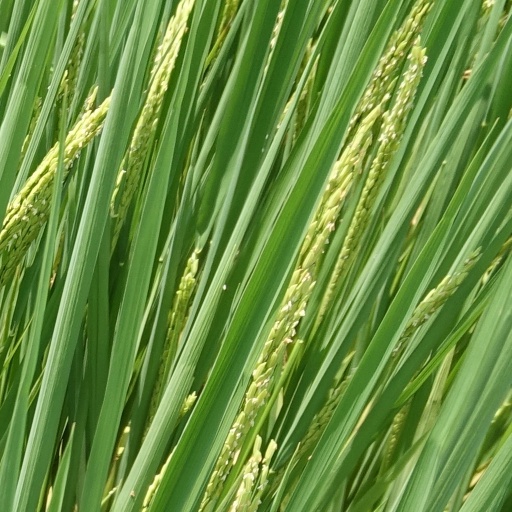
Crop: rice